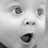
Emotion: surprise